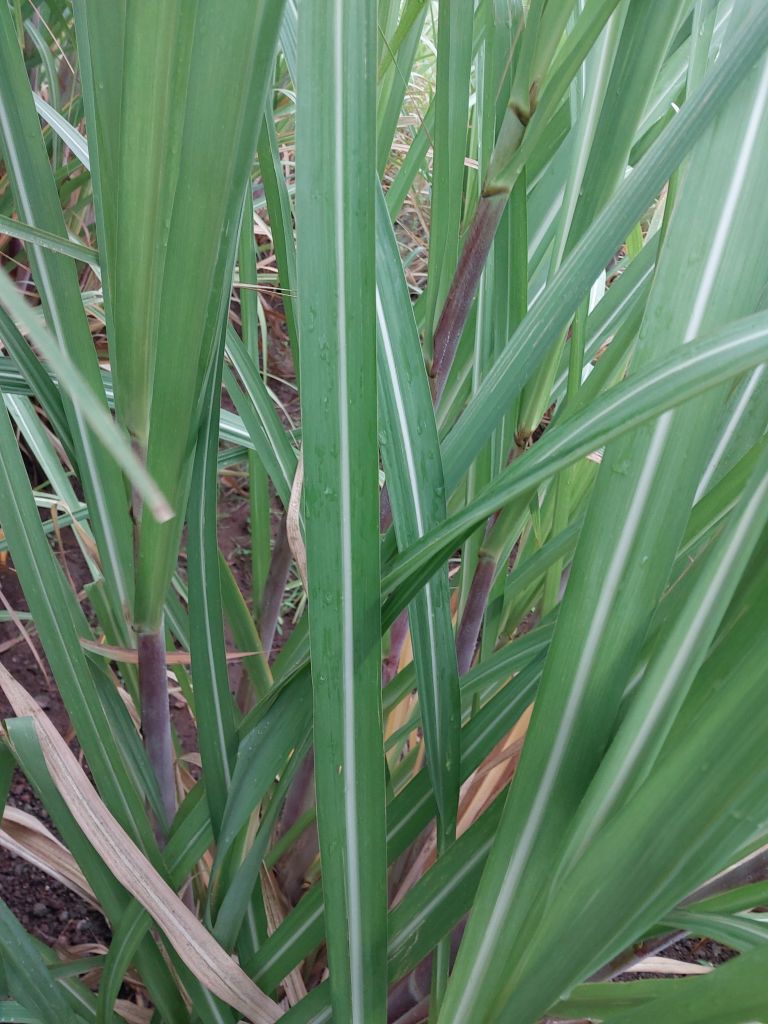
Label: Healthy